Clematis terniflora

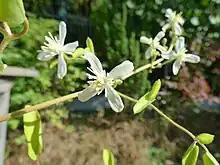
clematis

"Clematis terniflora" is a vine with opposite, pinnately compound, leathery-textured, shiny green leaves (3-5 oval to elliptic leaflets with cordate bases). Vines woody. Branches shallowly 4--10-grooved, climbing stems. The flowers are white, blooming in fall. Flowers bisexual, often some unisexual in same inflorescence; pedicel 1-3.5 cm, slender; sepals wide spreading, not recurved, white, linear or elliptic to lanceolate or narrowly obovate The plant can get anywhere from 15 to 30 ft tall, and 15 to 30 ft wide. In late fall, the fertilized flowers become seed clusters of 5-6 fruits connected at the heads and each having a long white tail. As these dry, the color of the fruits fade and the tail becomes feather-like. In the spring the fruits detach and are dispersed by wind. The plants are self-seeding and aggressive. Common problems include aphids, vine weevils, leaf spot, stem rot, and powdery mildew.